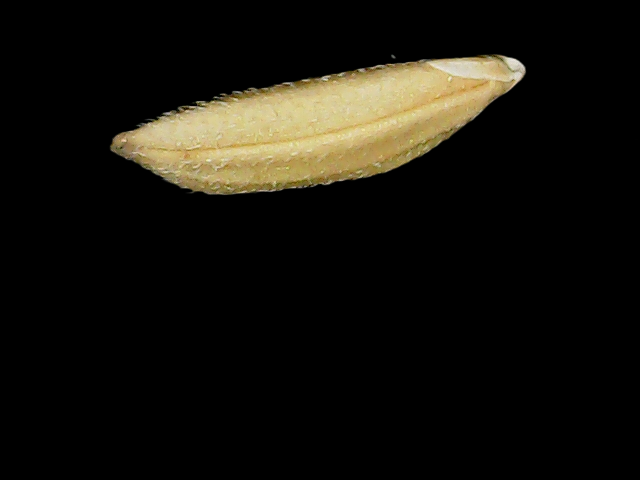
Rice variety: Binadhan23